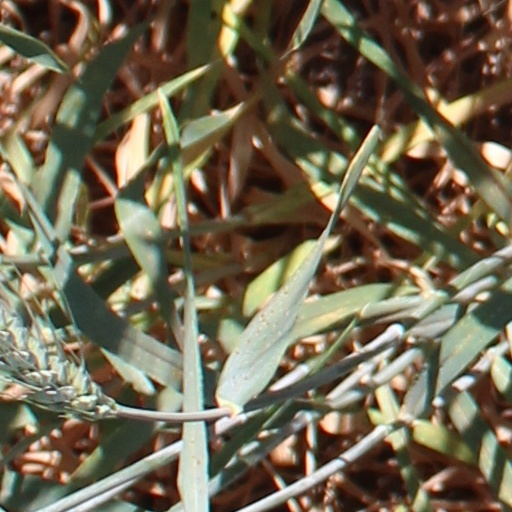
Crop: wheat